Maria Nikiforova

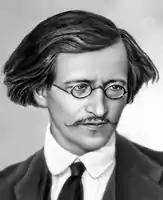
Vladimir Antonov-Ovseyenko was a longtime ally of Nikiforova's, having met her in Paris years earlier. He provided her with needed political and material support from within the Bolshevik party.

In a joint operation together with the Huliaipole anarchists, Nikiforova launched another raid against the garrison in Orikhiv, seizing a cache of arms and sending them on to Huliaipole, rather than handing them over to her nominal commander Semyon Bogdanov. As Nikiforova's Black Guards had helped to establish Soviet power in the eastern Ukrainian cities of Kharkiv, Katerynoslav and Oleksandrivsk, she enjoyed the unqualified support of the Ukrainian Soviet commander-in-chief, Vladimir Antonov-Ovseenko, who gave her funds to upgrade her detachment, which became known as the .